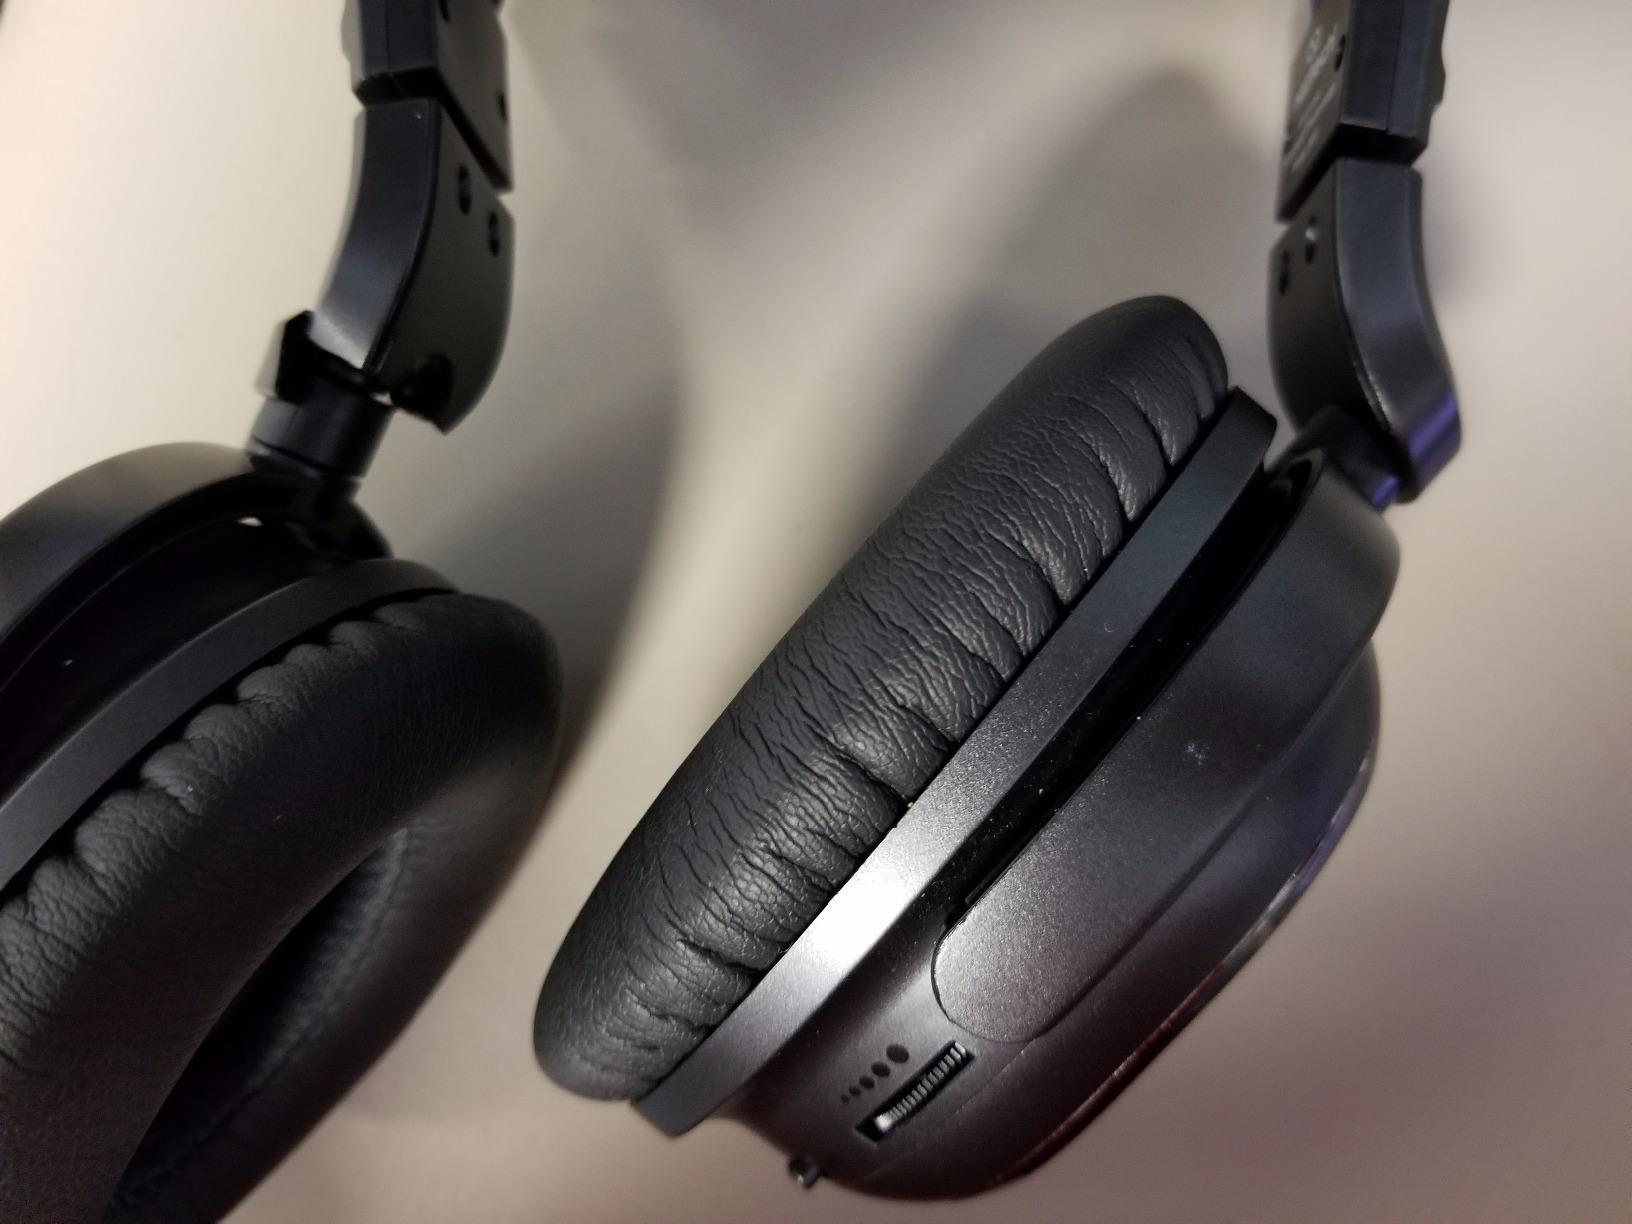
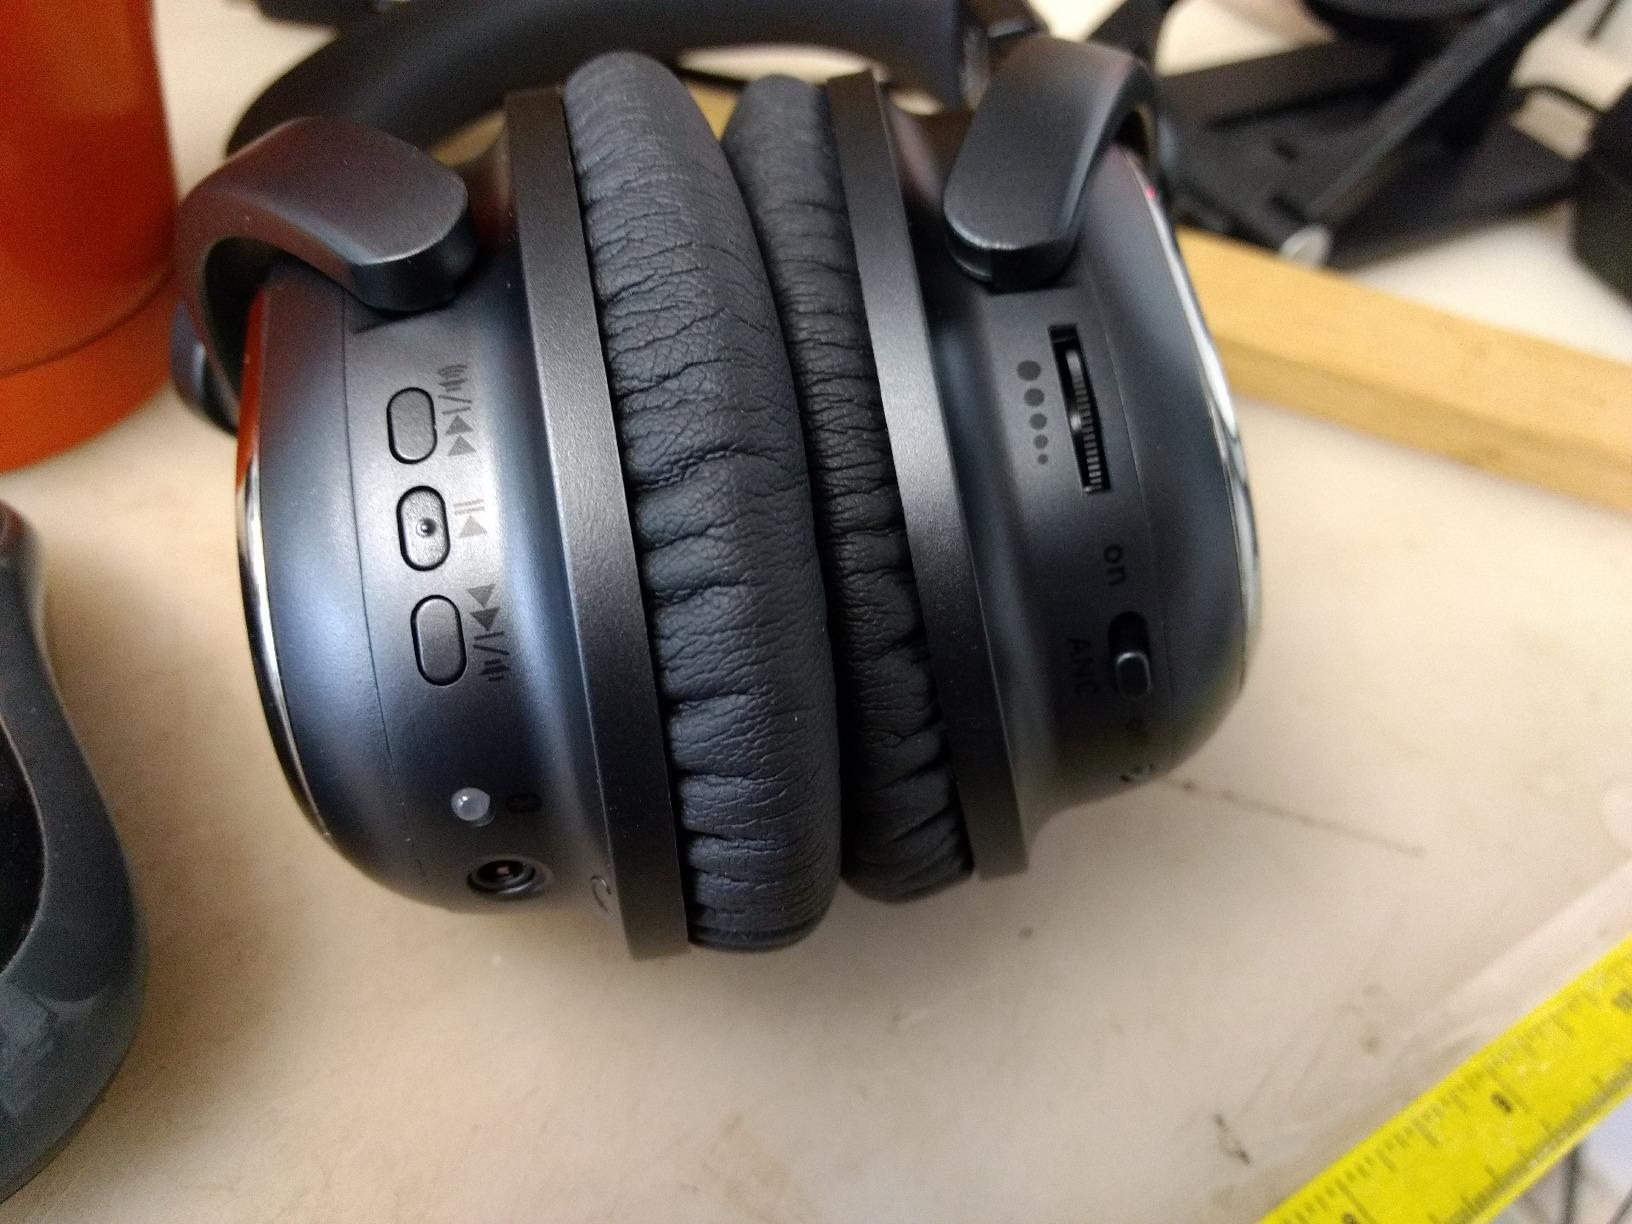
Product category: headphones
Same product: yes